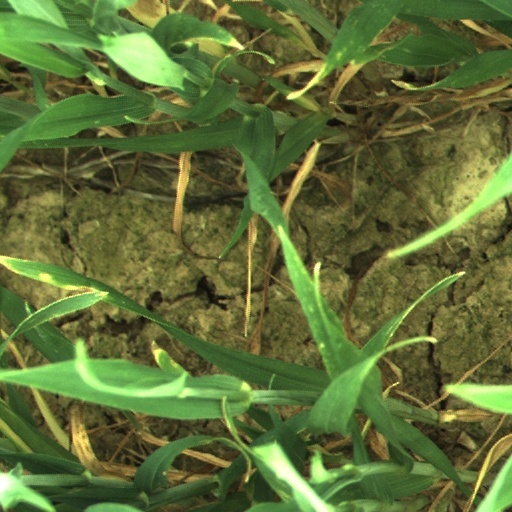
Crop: wheat